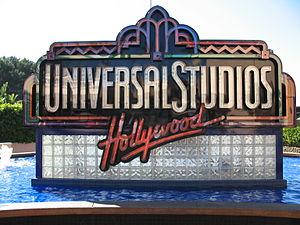
Universal Studios Hollywood est un parc d'attractions appartenant à NBC Universal et situé à Universal City dans la banlieue de Los Angeles en Californie. Le parc est situé à côté des studios de tournage Universal appartenant à Universal Pictures, qui font partie de la visite avec le Studio Tour.